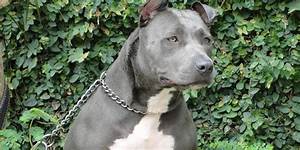
Label: cane